Ancient Thera

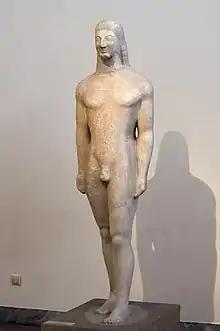
Kouros from Ancient Thera, now in the National Archaeological Museum, Athens

Archaeological remains are sparse; before the city was abandoned it had lost importance and only a few relics of its golden age survived. Inscriptions from the city's beginnings found at the sanctuary on the spur of the mountain ridge are noteworthy. They date from the transition from the 9th to the 8th century BC and are thus among the oldest known examples of the use of the Greek alphabet, which evolved from the Phoenician alphabet. In some cases a precursor form of Greek letters was still in use. The inscriptions include dedications of altar stones to a wide variety of gods from Hellenic polytheism. These include Zeus in four cases, Koures in two cases (which may be another kind of invocation for Zeus), and one each for Apollo, Lochaia, Damia, Castor and Pollux, Chiron, Deuteros, and the North wind (Boreas). Then, at a slight distance, there are inscriptions relating to the Erinyes, Athanaia, Biris, the Charites, Hermes, and Persephone (Core). Both the wide variety as well as the references to many gods who are not otherwise prominent are conspicuous features. Also noteworthy is the frequency of lesser gods connected with the family, birth, children, and the rearing of children.